Bram Stoker's Dracula (video game)

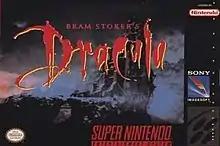
North American SNES box art

Bram Stoker's Dracula is a 1993 video game released for the Mega Drive/Genesis, Nintendo Entertainment System, Super NES, Master System, Sega CD, Game Gear, MS-DOS, and Amiga. It is based on the 1992 film of the same name, which in turn is based on the 1897 novel "Dracula" by Bram Stoker. Most versions are platform games, while the Sega CD and Amiga releases are beat 'em ups, and the MS-DOS version is a first-person shooter. A separate version for the Game Boy was released in 1993, followed by an Amiga version in 1994 for North America and Europe. A CD-ROM version for MS-DOS compatible operating systems was released in 1995.